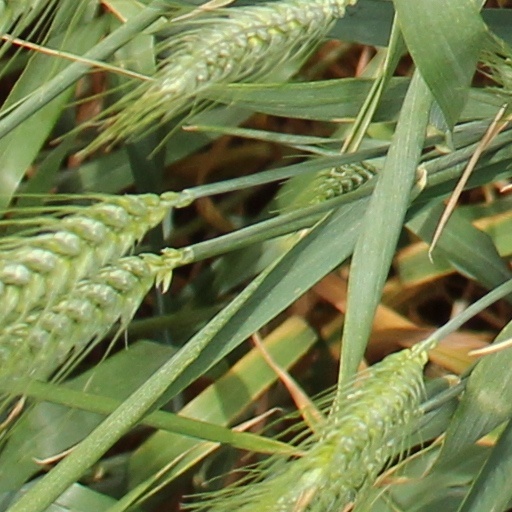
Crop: wheat